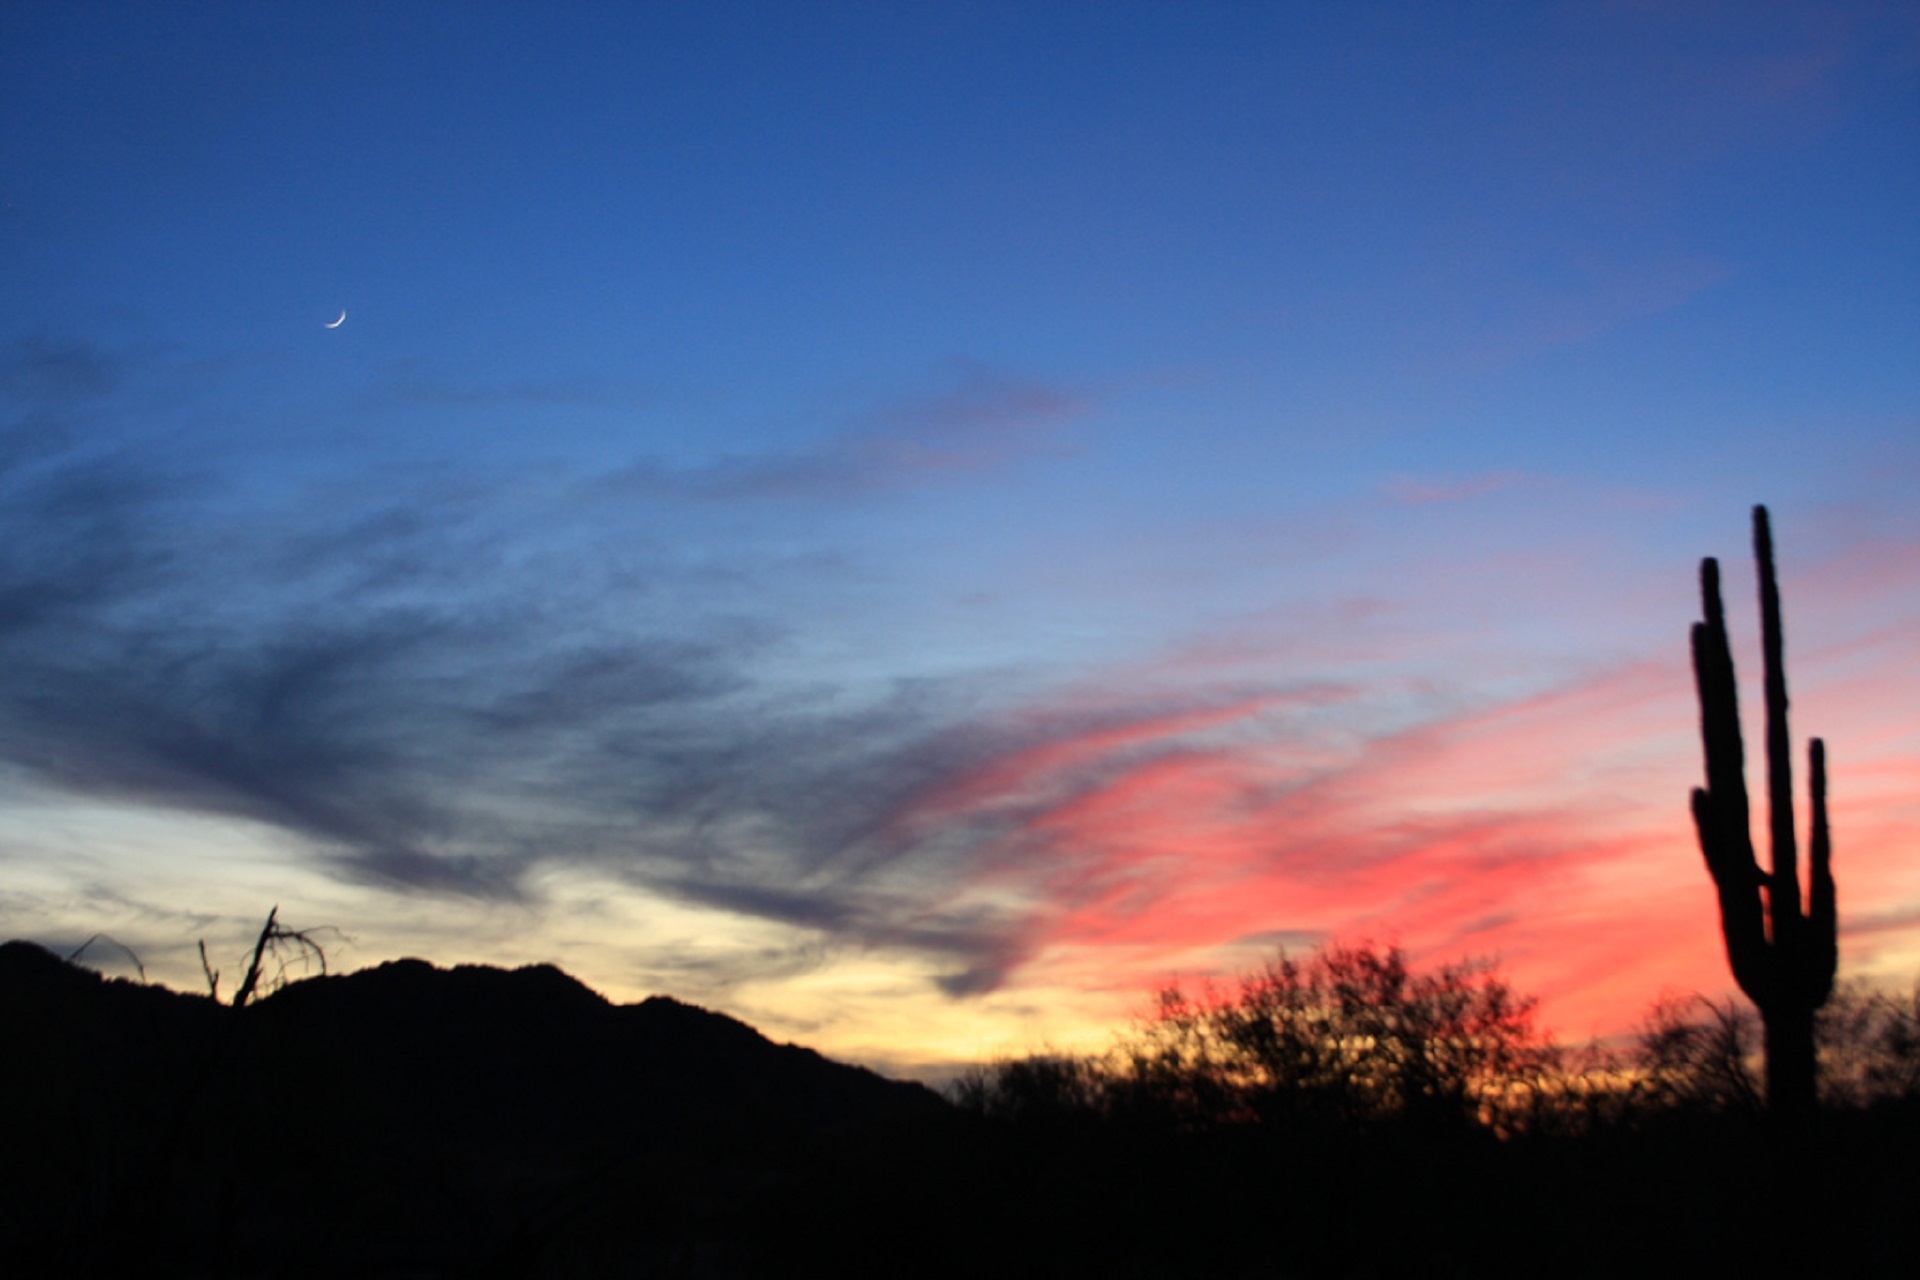
landscape, horizon, silhouette, cactus, cloud, sky, sun, sunrise, sunset, sunlight, morning, desert, dawn, atmosphere, dusk, evening, scenic, moon, southwest, afterglow, red sky at morning